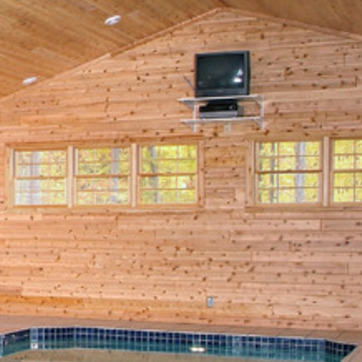
Material: glass